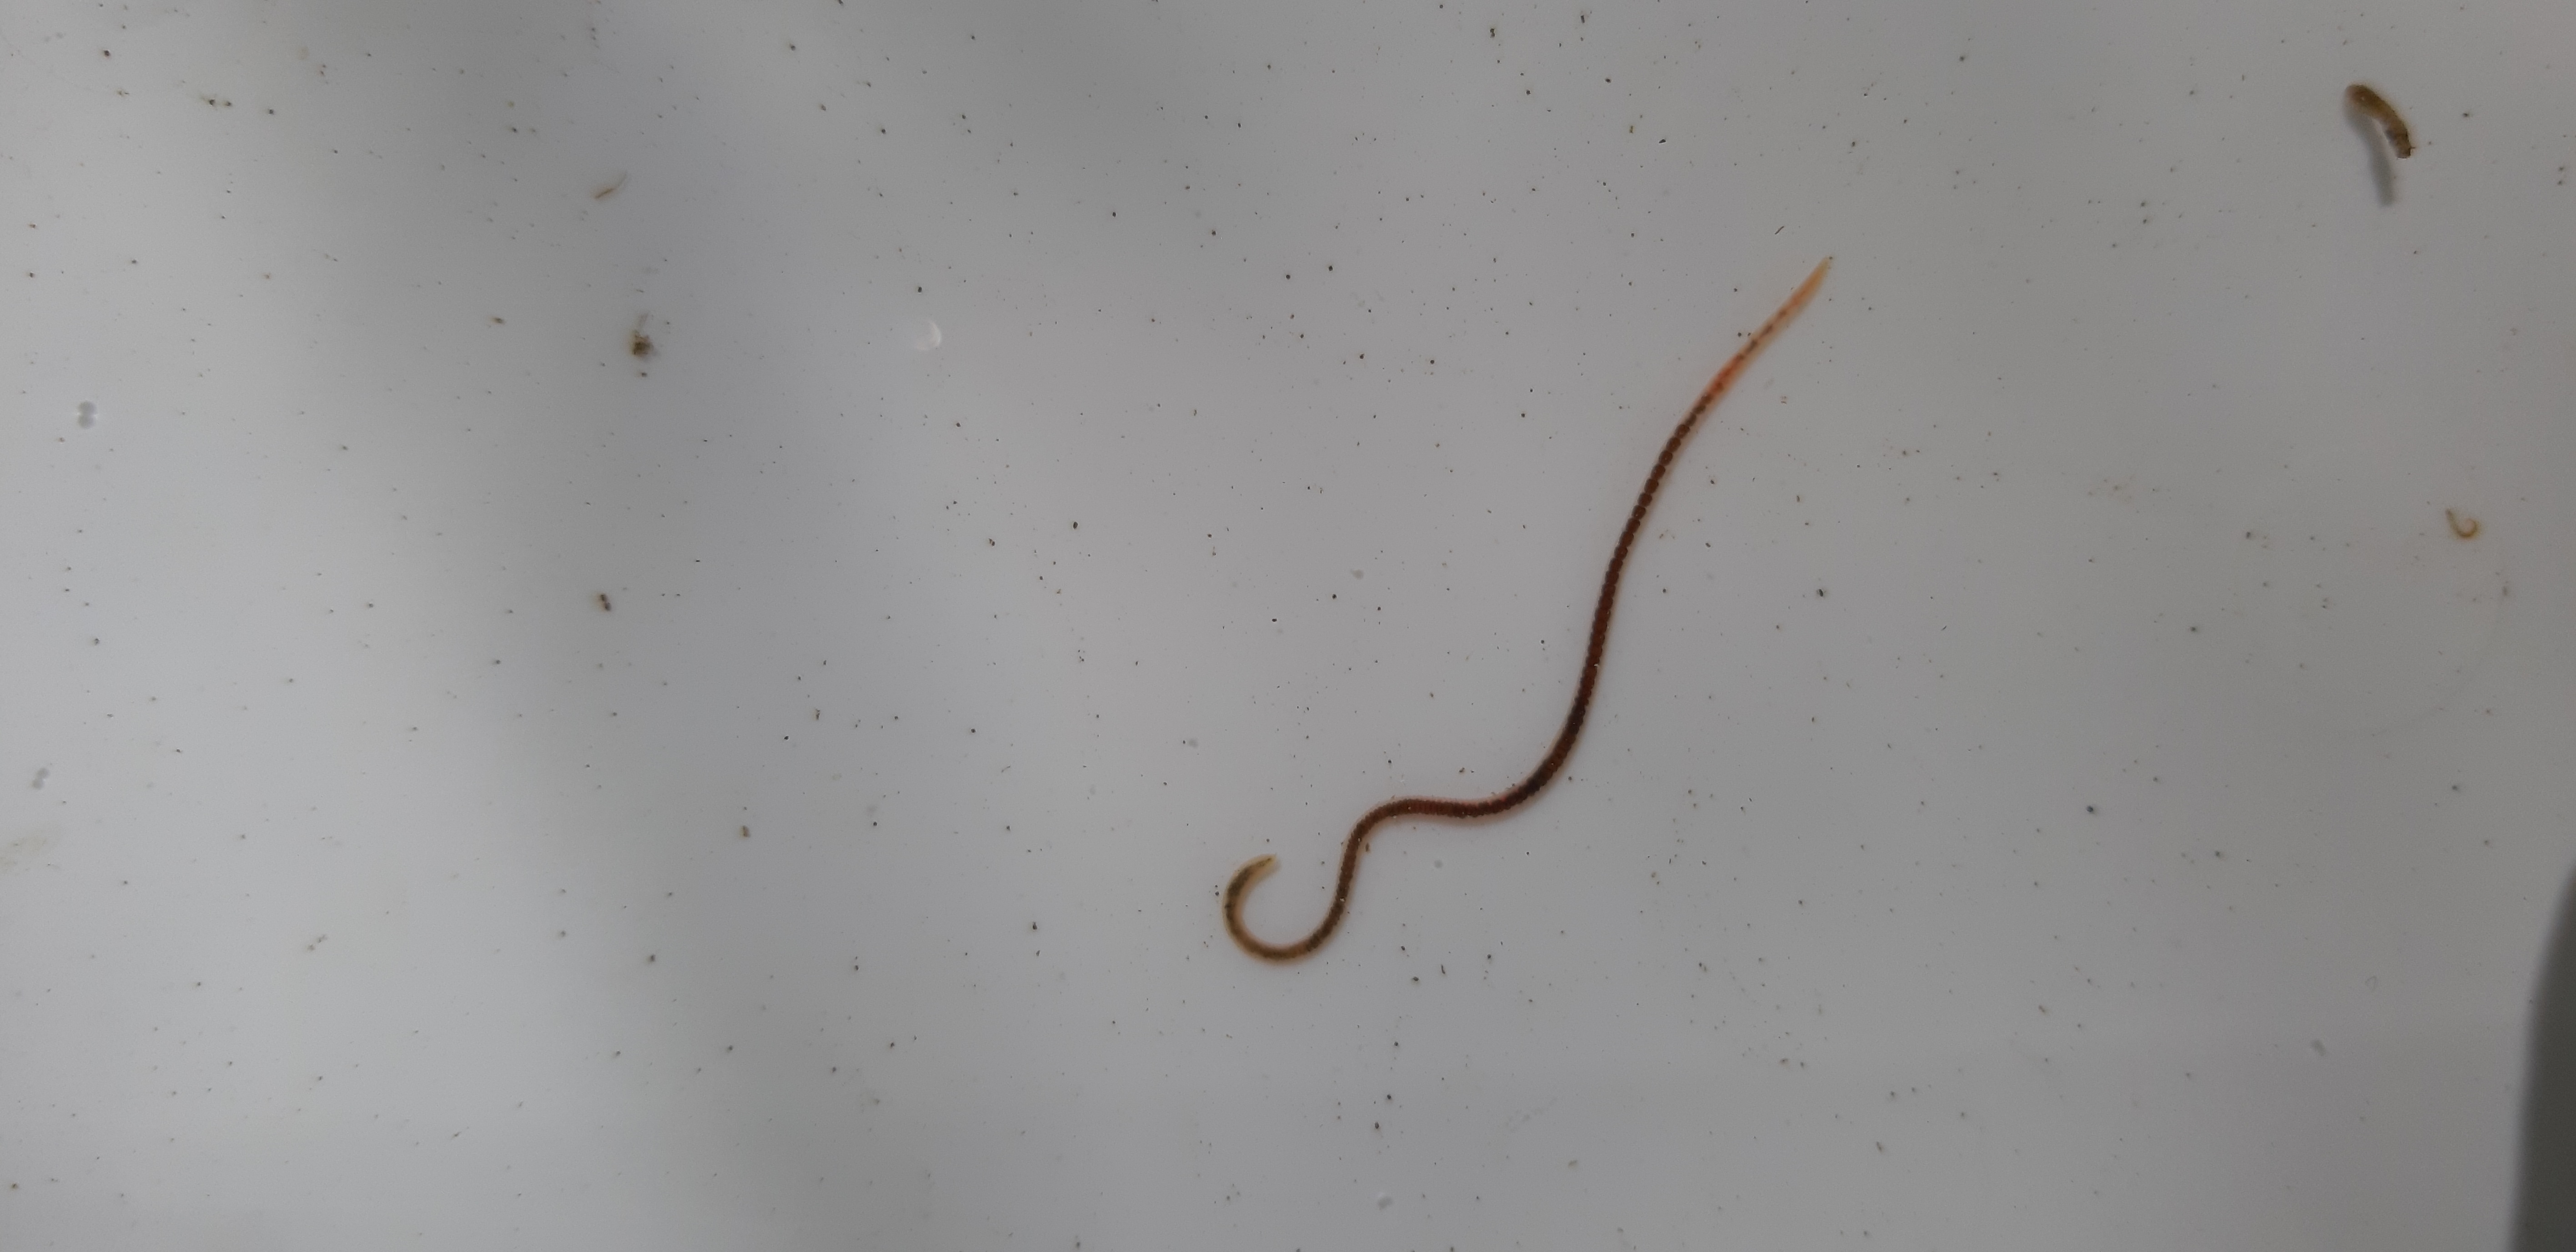
Macroinvertebrate group: worms